Poland A and B

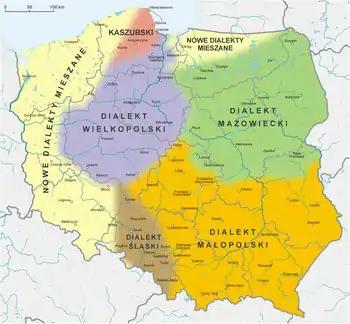
A map of the major Polish dialects.

Historically, the source of Poland "A" and "B" can be traced to the period of the partitions of Poland, and different policies of the partitioners, which resulted in a much larger industrial development of the Prussian partition, compared to the Austrian and Russian partitions (including the so-called eastern Kresy) where the imperial exploitation policies were rampant.